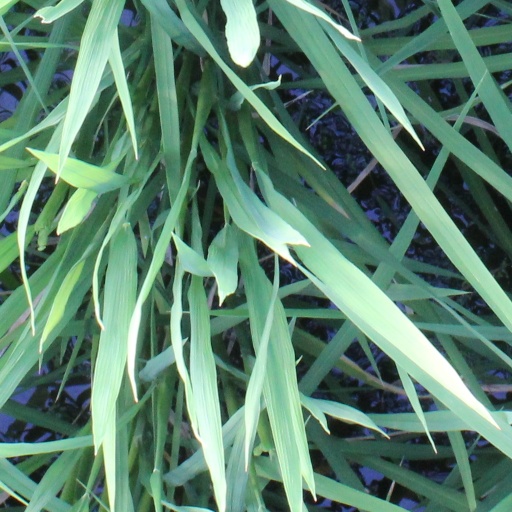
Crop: rice